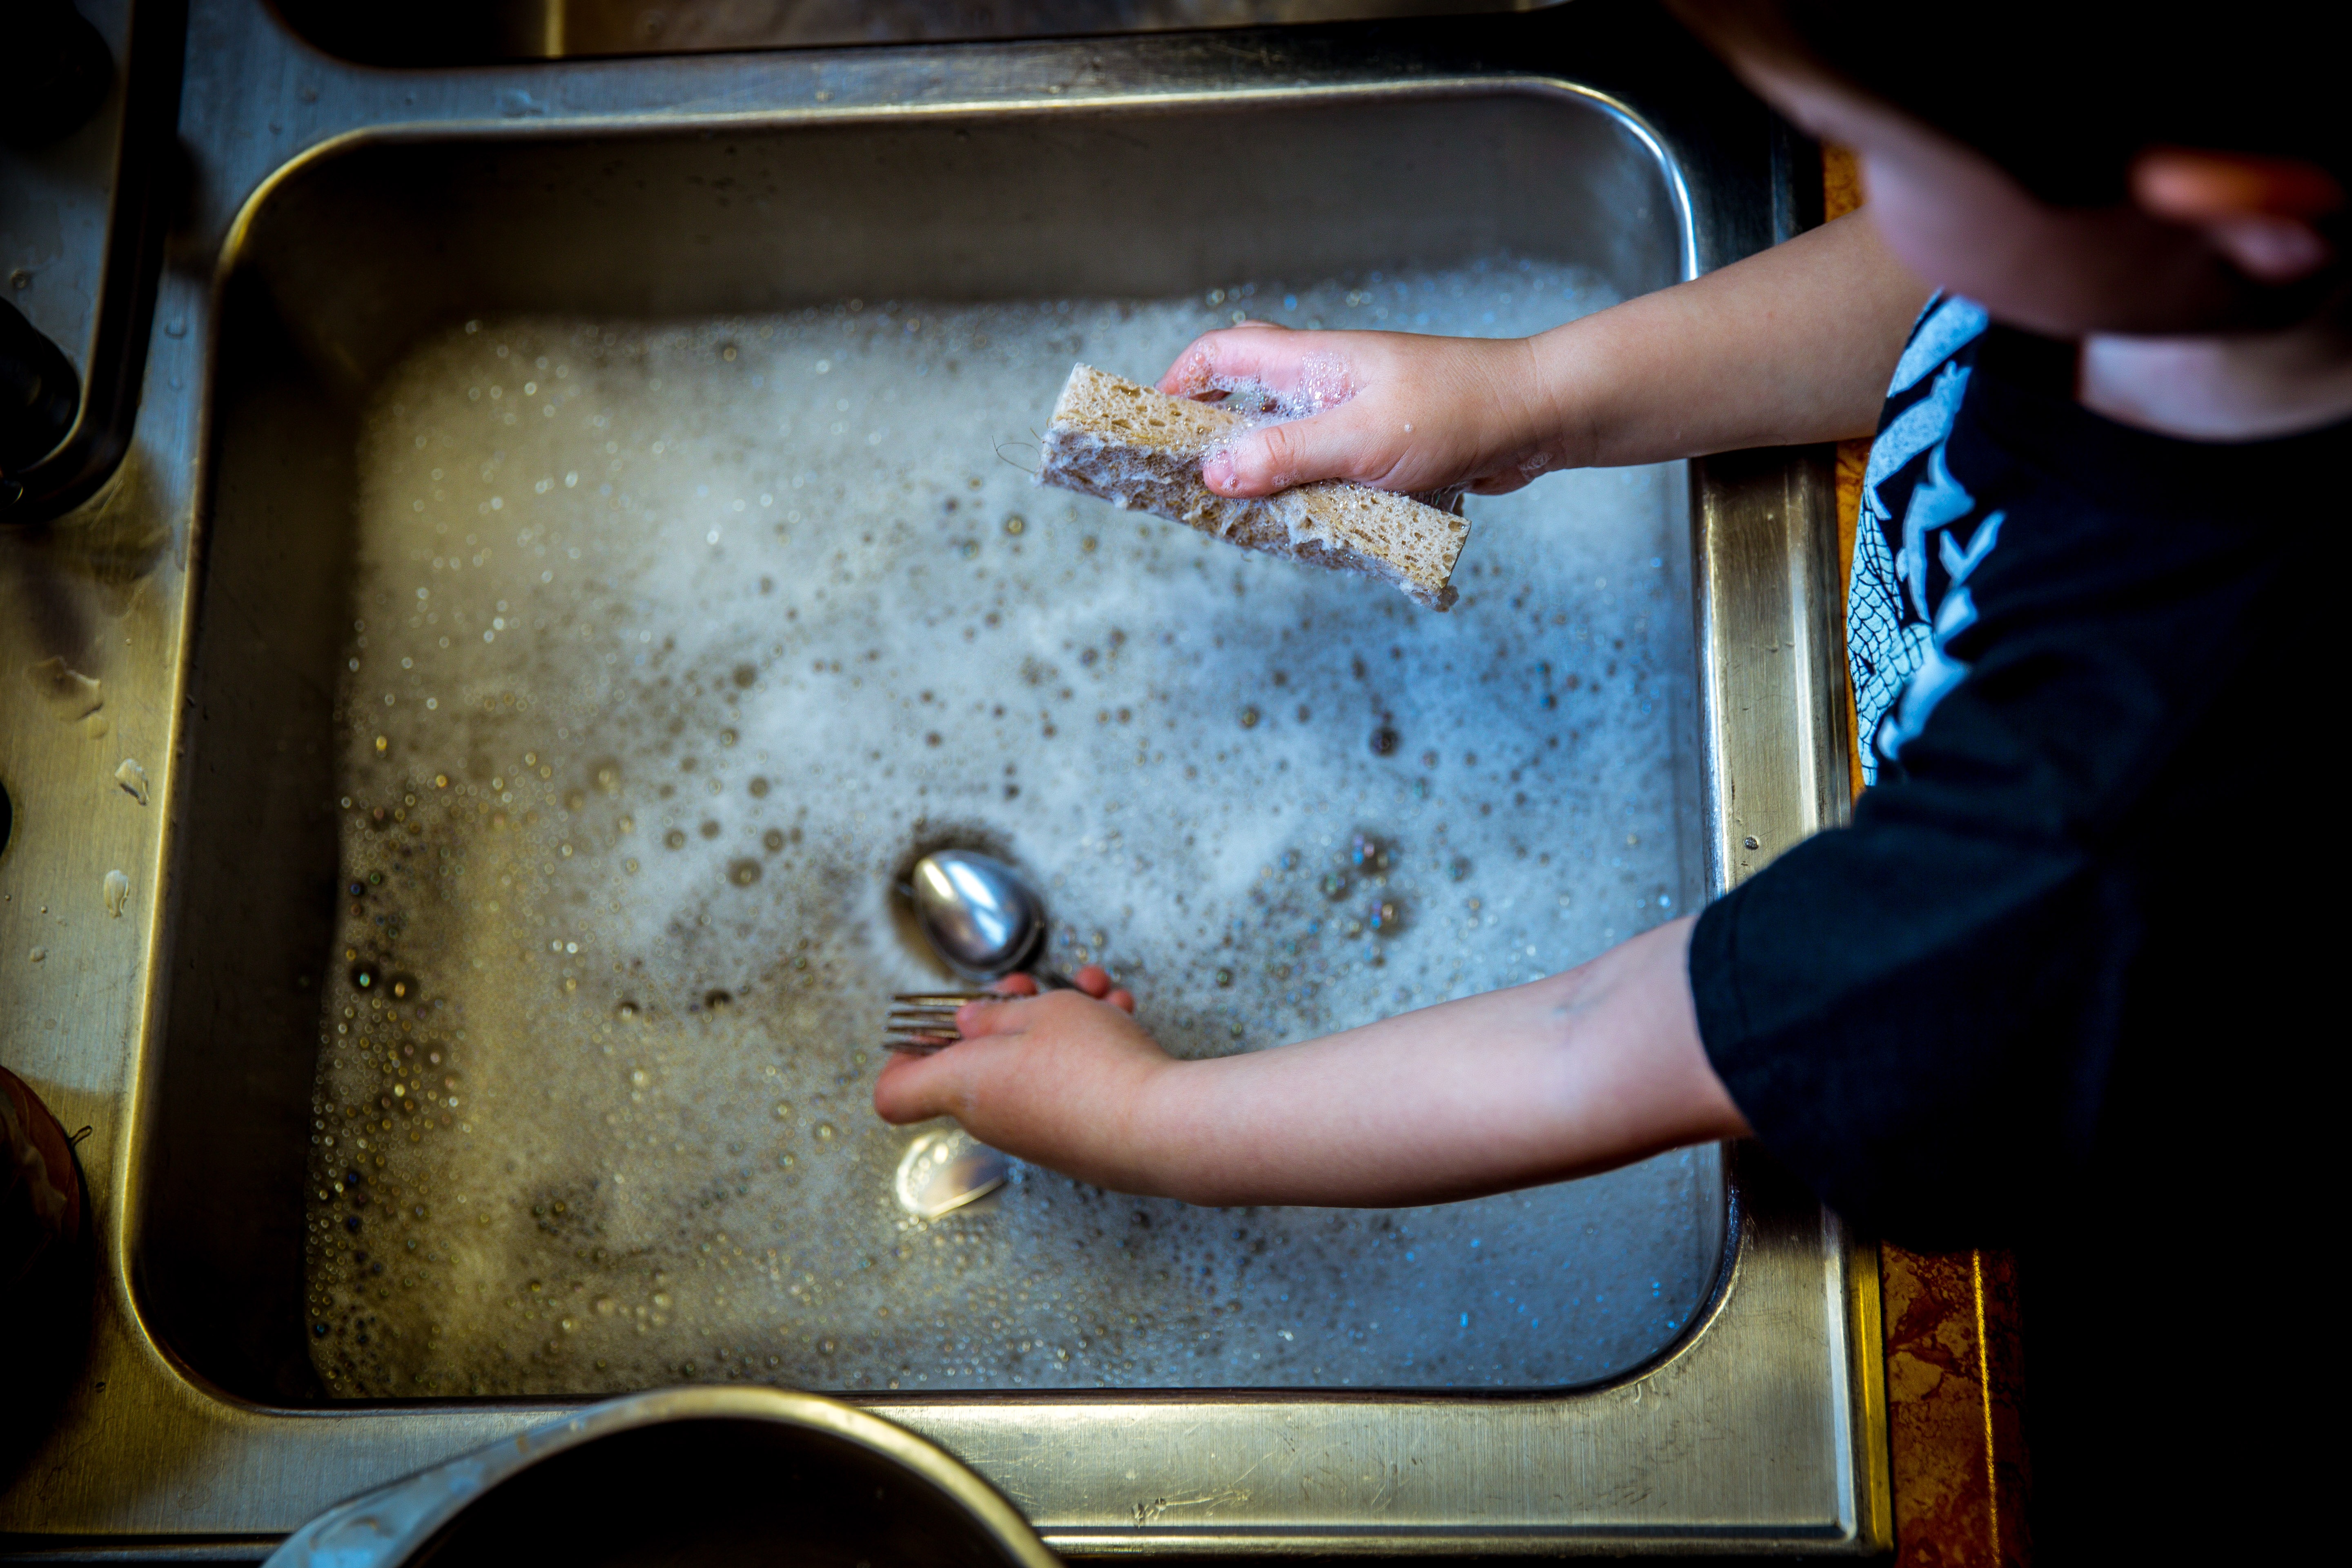
hand, glass, kid, color, housework, kitchen, child, sink, blue, grandma, children, fun, soap, cleaning, bubbles, dishwasher, helper, dishwashing, washing dishes, little boy washing dishes, grandma's house